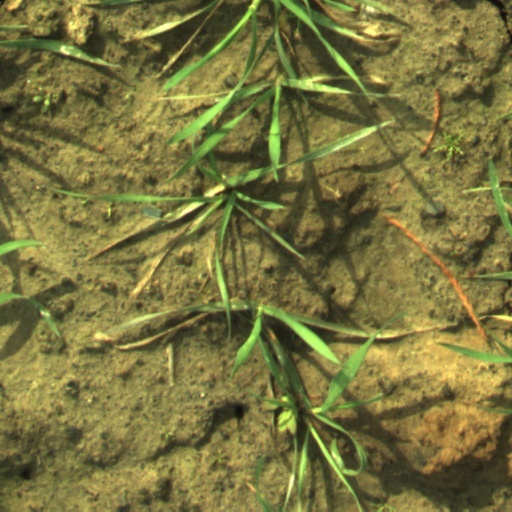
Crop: wheat